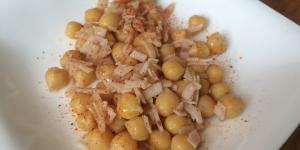
garbanzos salteados con jamon